Tragedy (event)

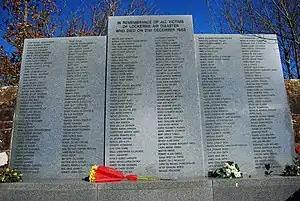
A memorial is often established to remember lives lost in a tragedy such as the Lockerbie air disaster

A tragedy is an event of great loss, usually of human life. Such an event is said to be "tragic". Traditionally, the event would require "some element of moral failure, some flaw in character, or some extraordinary combination of elements" to be tragic.